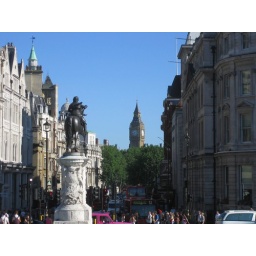
Big Ben is actually the name of the clock, not the tower within which the clock is housed.